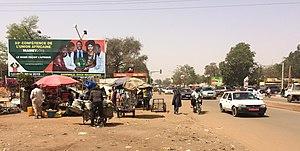
Scène sur l'avenue Mali Béro (Rue IB-56) dans le quartier Issa Béri, à Niamey, au Niger.